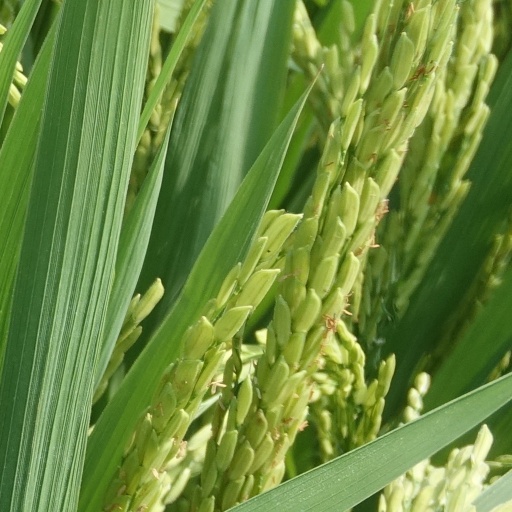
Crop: rice